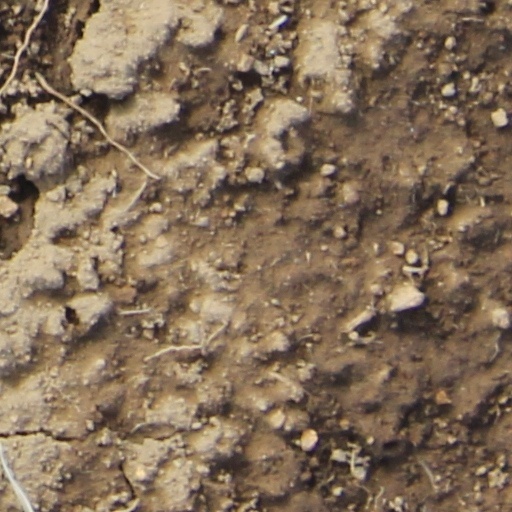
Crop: wheat